Air France

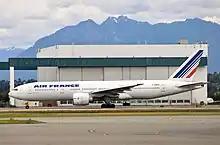
An Air France 777-200ER taking off from Vancouver International Airport

Paris-San Francisco became the first route UTA served in competition with Air France non-stop from Paris. Air France responded by extending some non-stop Paris-Los Angeles services to Papeete, Tahiti, which competed with UTA on Los Angeles-Papeete. UTA's ability to secure traffic rights outside its traditional sphere in competition with Air France was the result of a campaign to lobby the government to enable it to grow faster, becoming more dynamic and more profitable. This infuriated Air France.